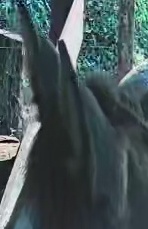
Face region: ears (position_of_ears)
Pain indicator: not_present